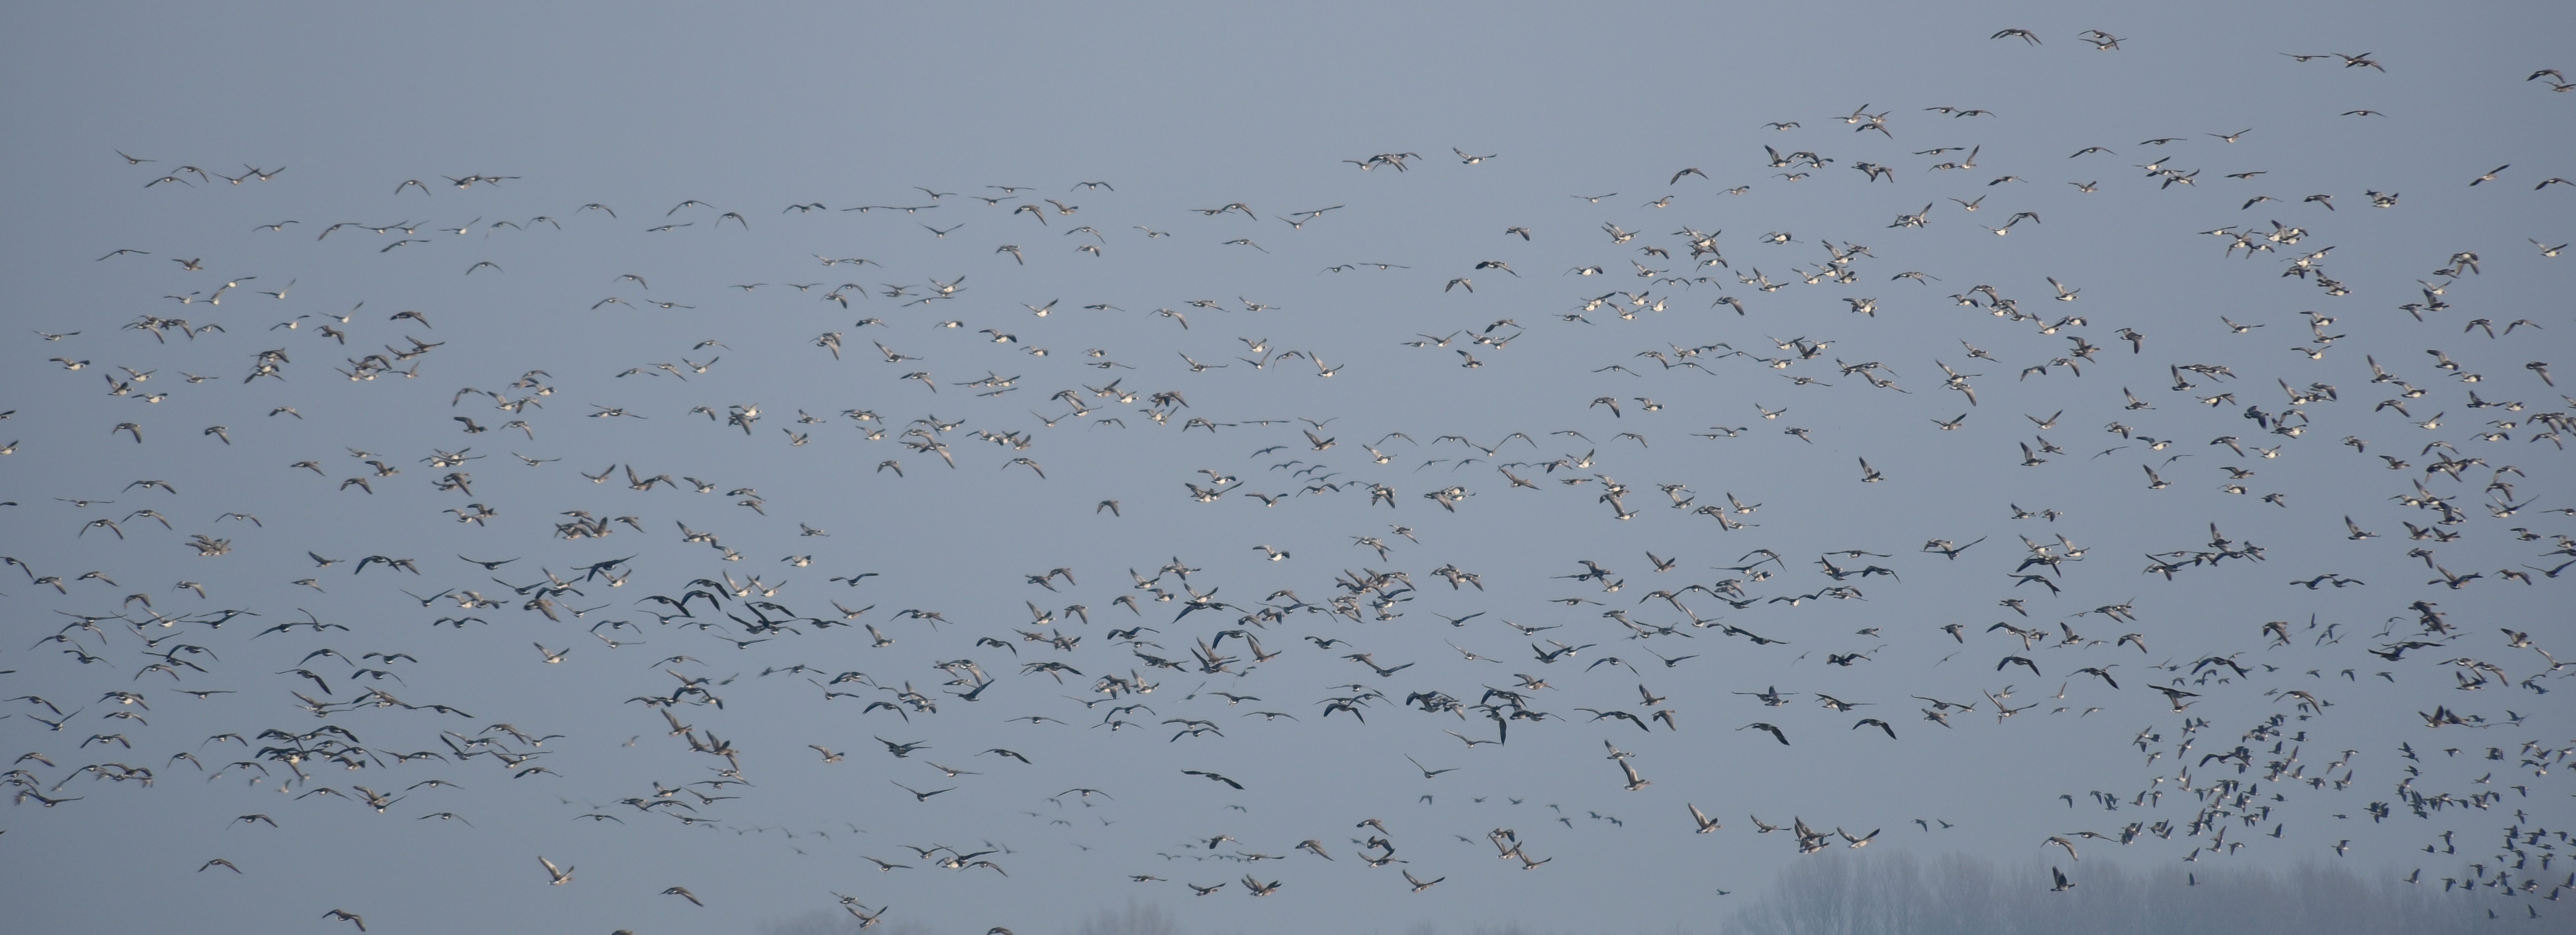
nature, bird, wing, sky, animal, flock, fly, line, feather, fauna, plumage, geese, water bird, bird migration, wild geese, swarm, flock of birds, migratory birds, perching bird, animal migration